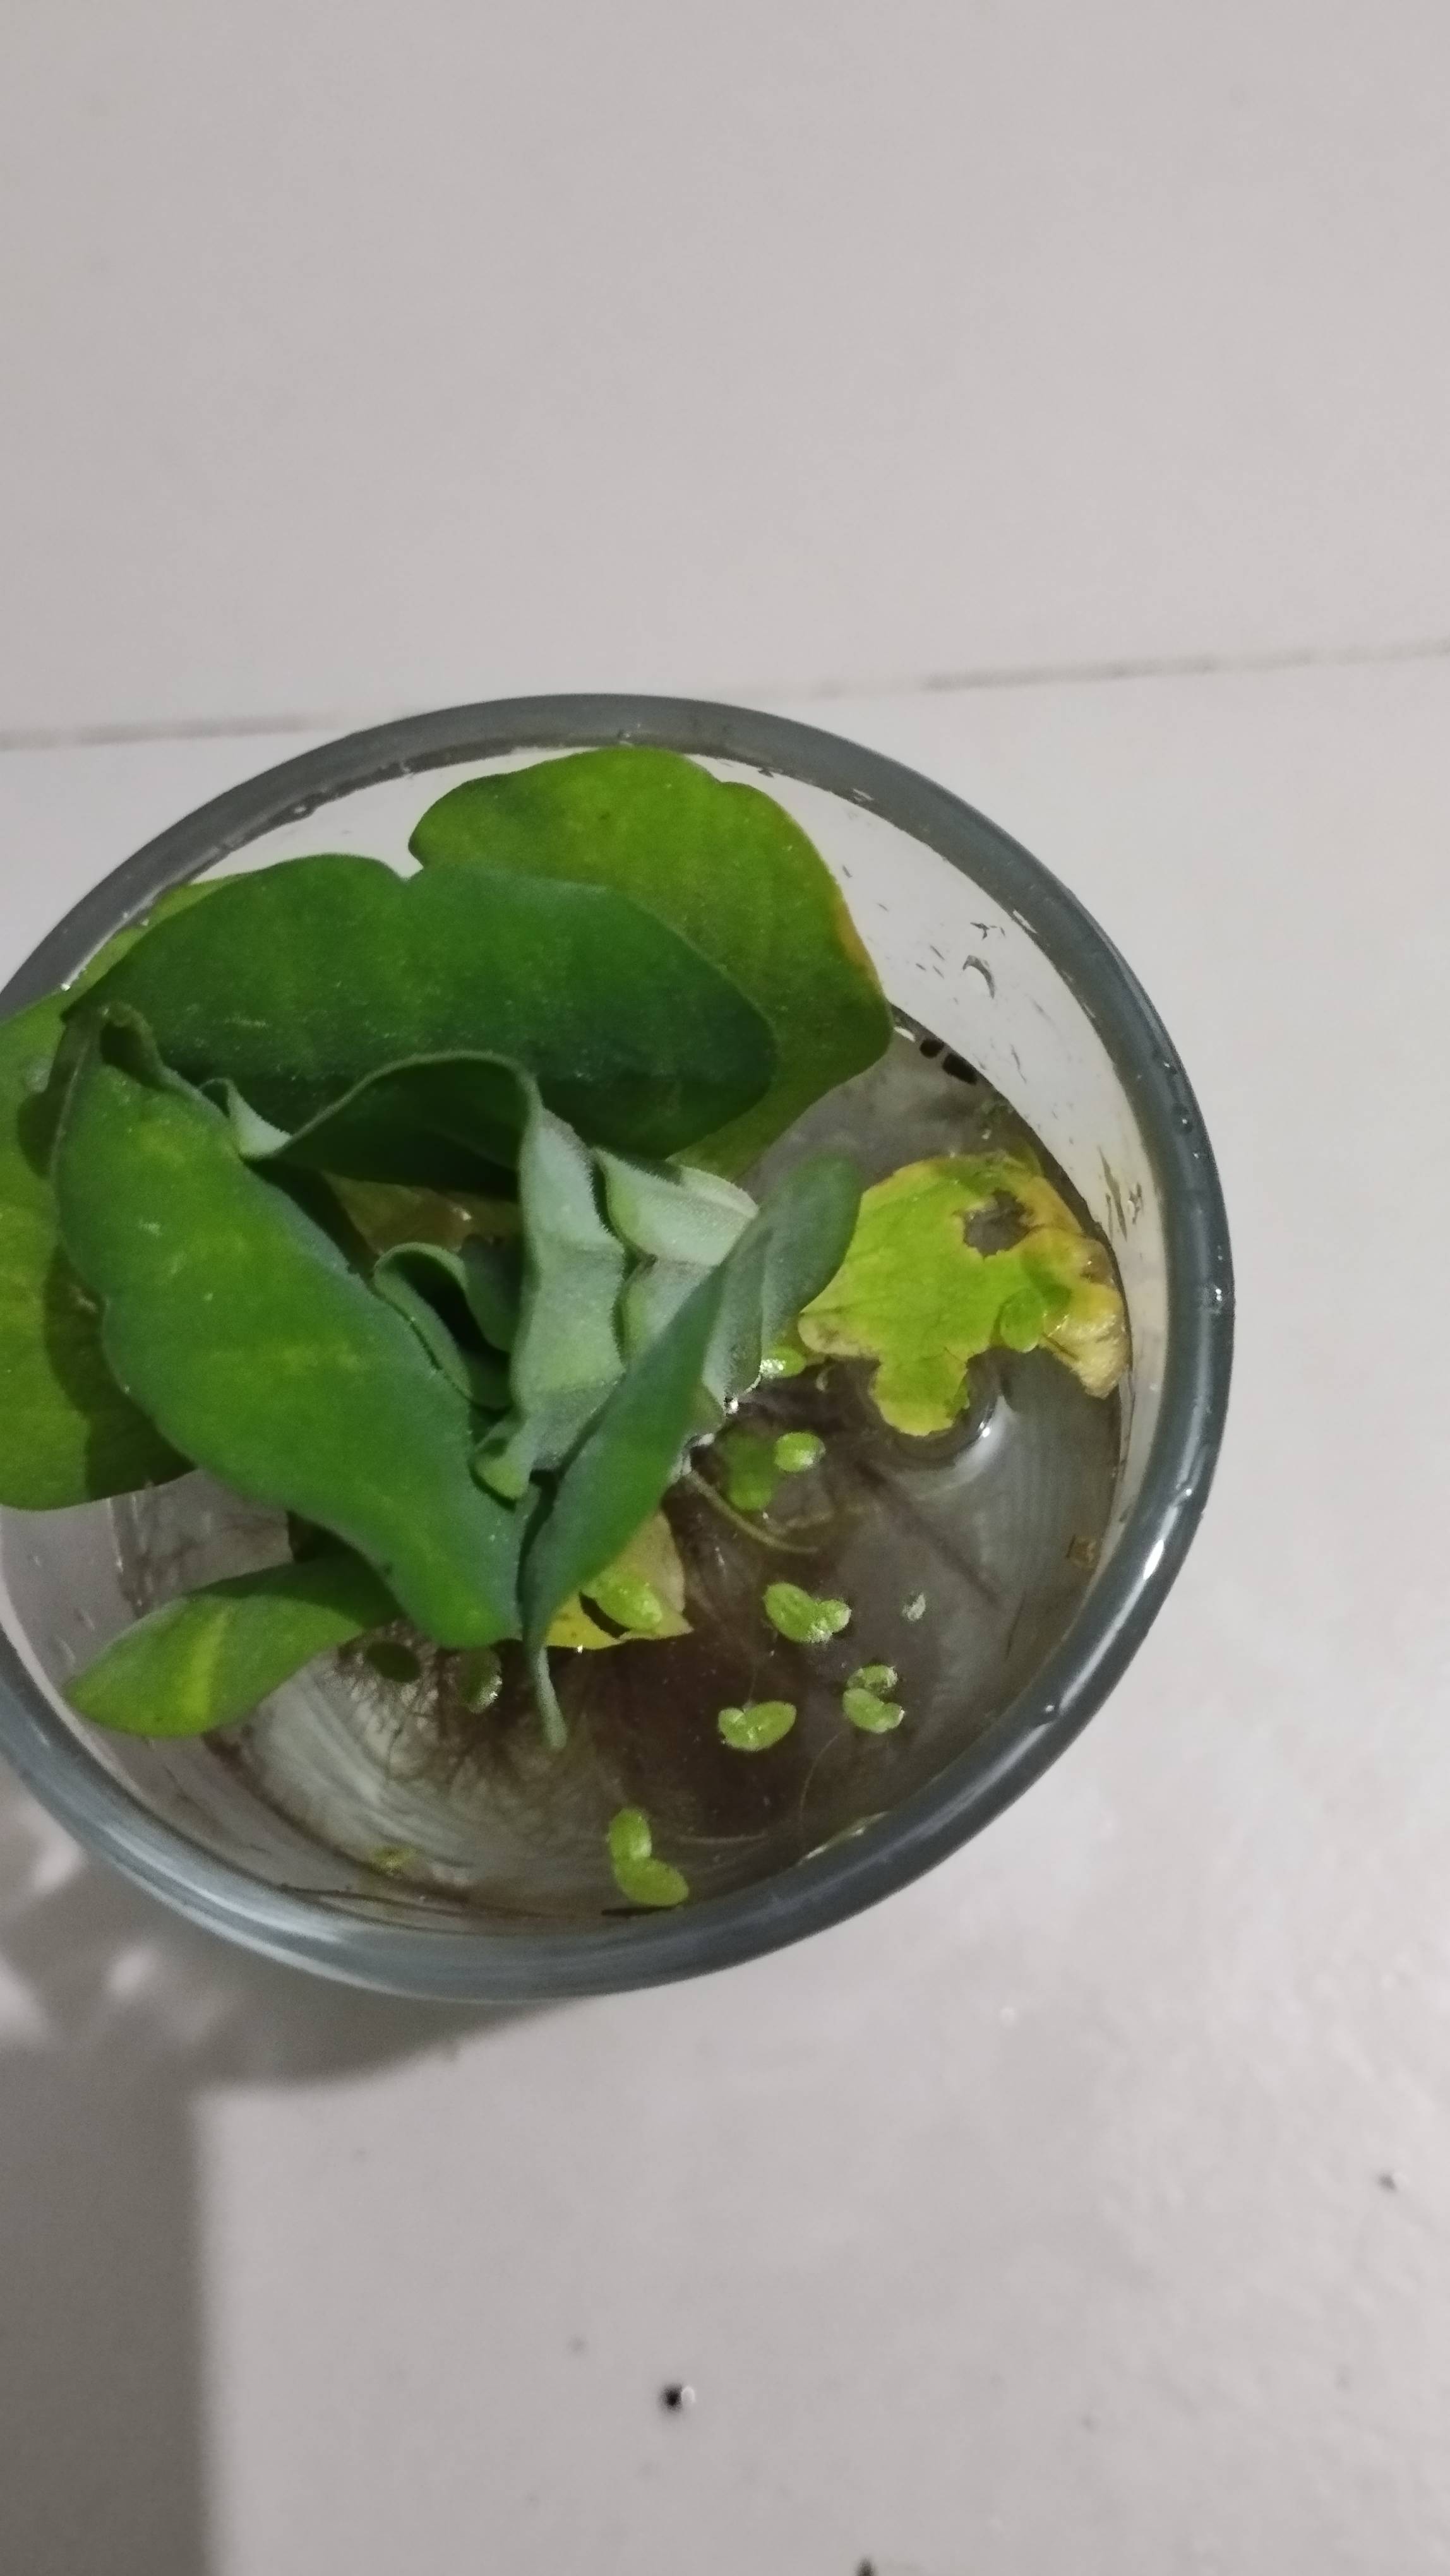
Species: Water Lettuce (Pistia stratiotes)